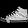
Label: Sneaker